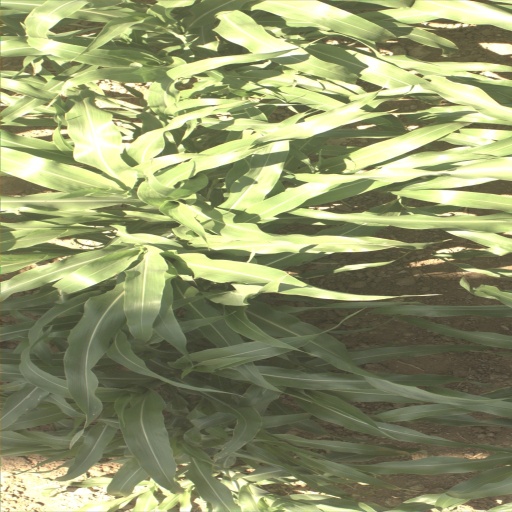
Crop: sorghum